Crime in El Salvador

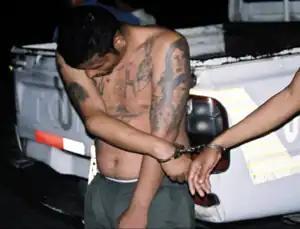
An MS-13 suspect bearing gang tattoos is handcuffed.

Mara 18 and MS-13 are the largest and most notorious in El Salvador. Mara 18 is also known as 18th Street and MS-13 as Mara Salvatrucha. 18th Street was formed in the 1960s by Mexican-American youth in the Rampart neighborhood of Los Angeles, California."